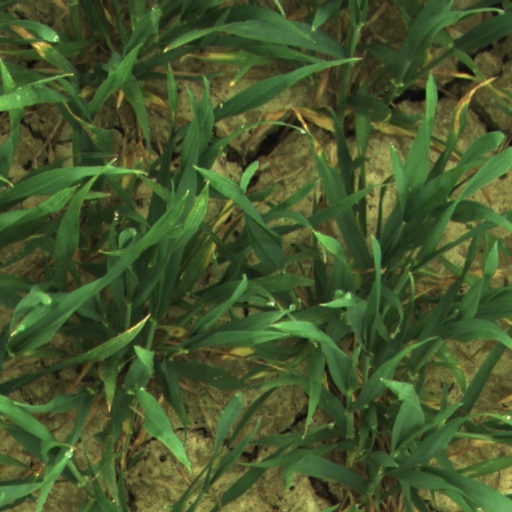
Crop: wheat